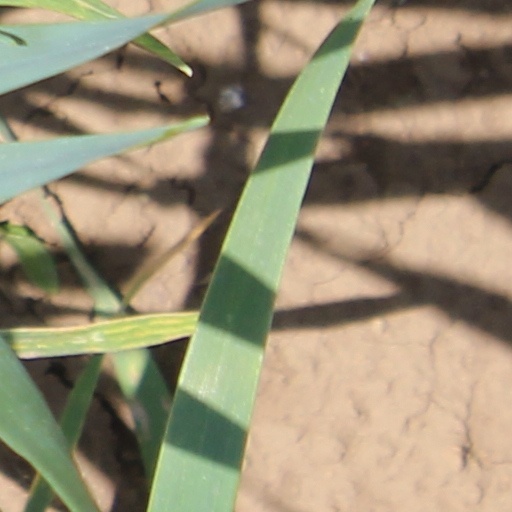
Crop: wheat